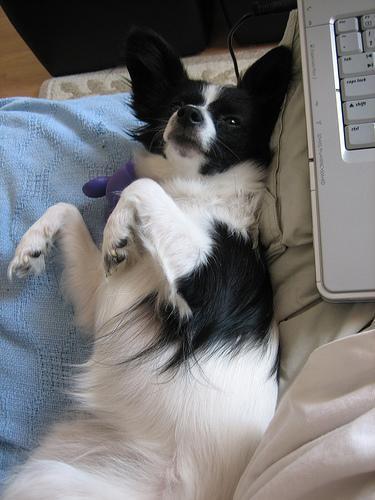
papillon